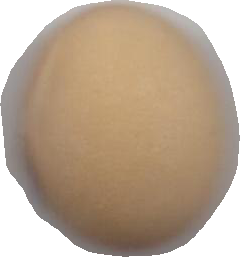
Variety: Anjasmoro